Index of Saint Kitts and Nevis–related articles

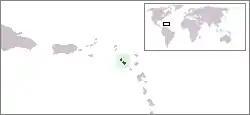
The location of the Federation of Saint Kitts and Nevis

The following is an alphabetical list of topics related to the Federation of Saint Kitts and Nevis.